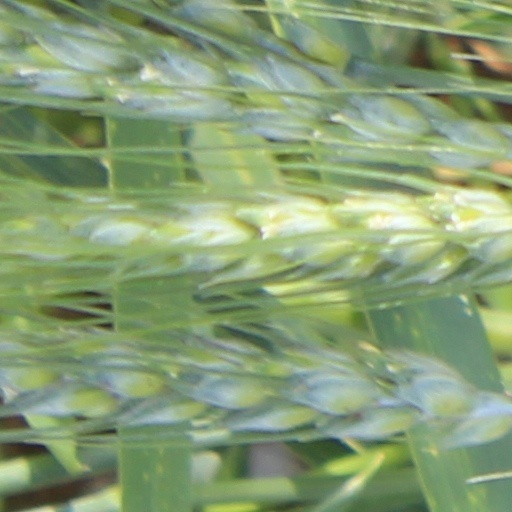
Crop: wheat